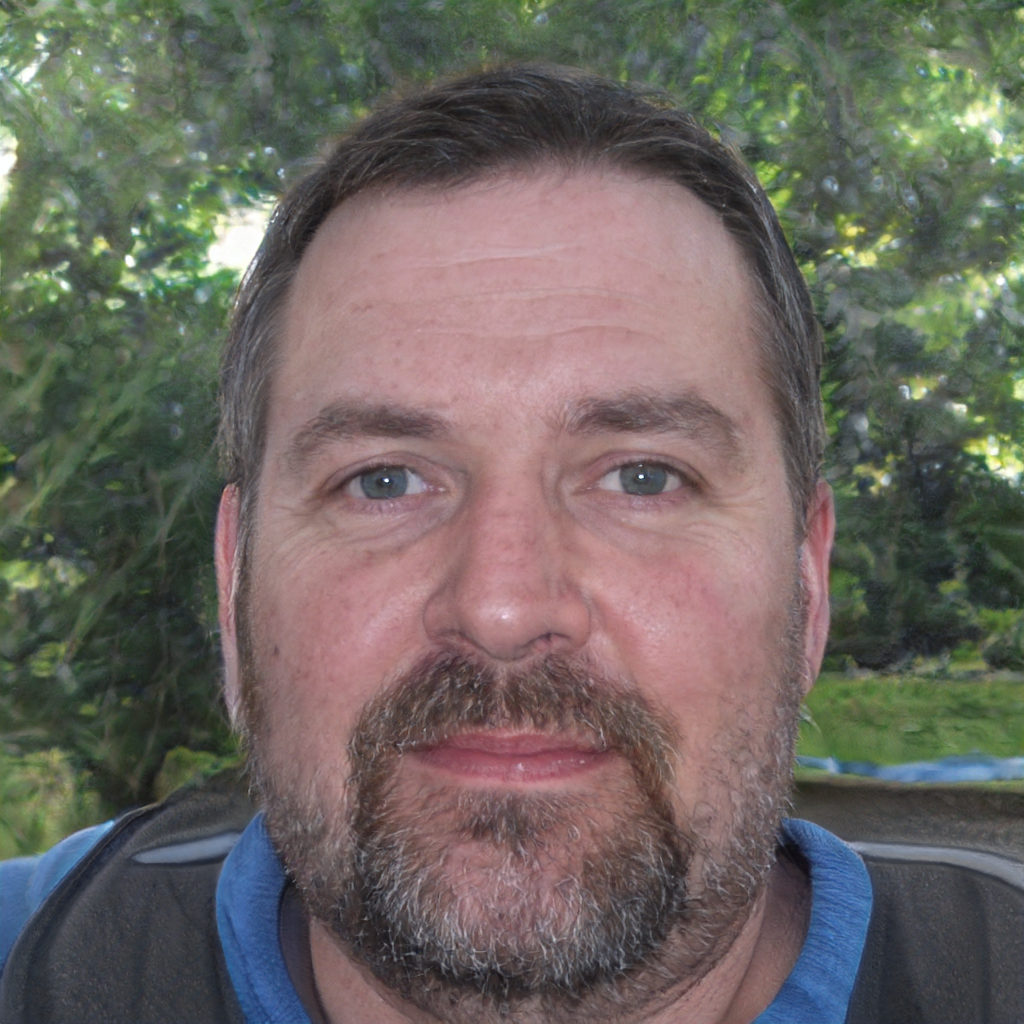
Portrait style: Real Portrait